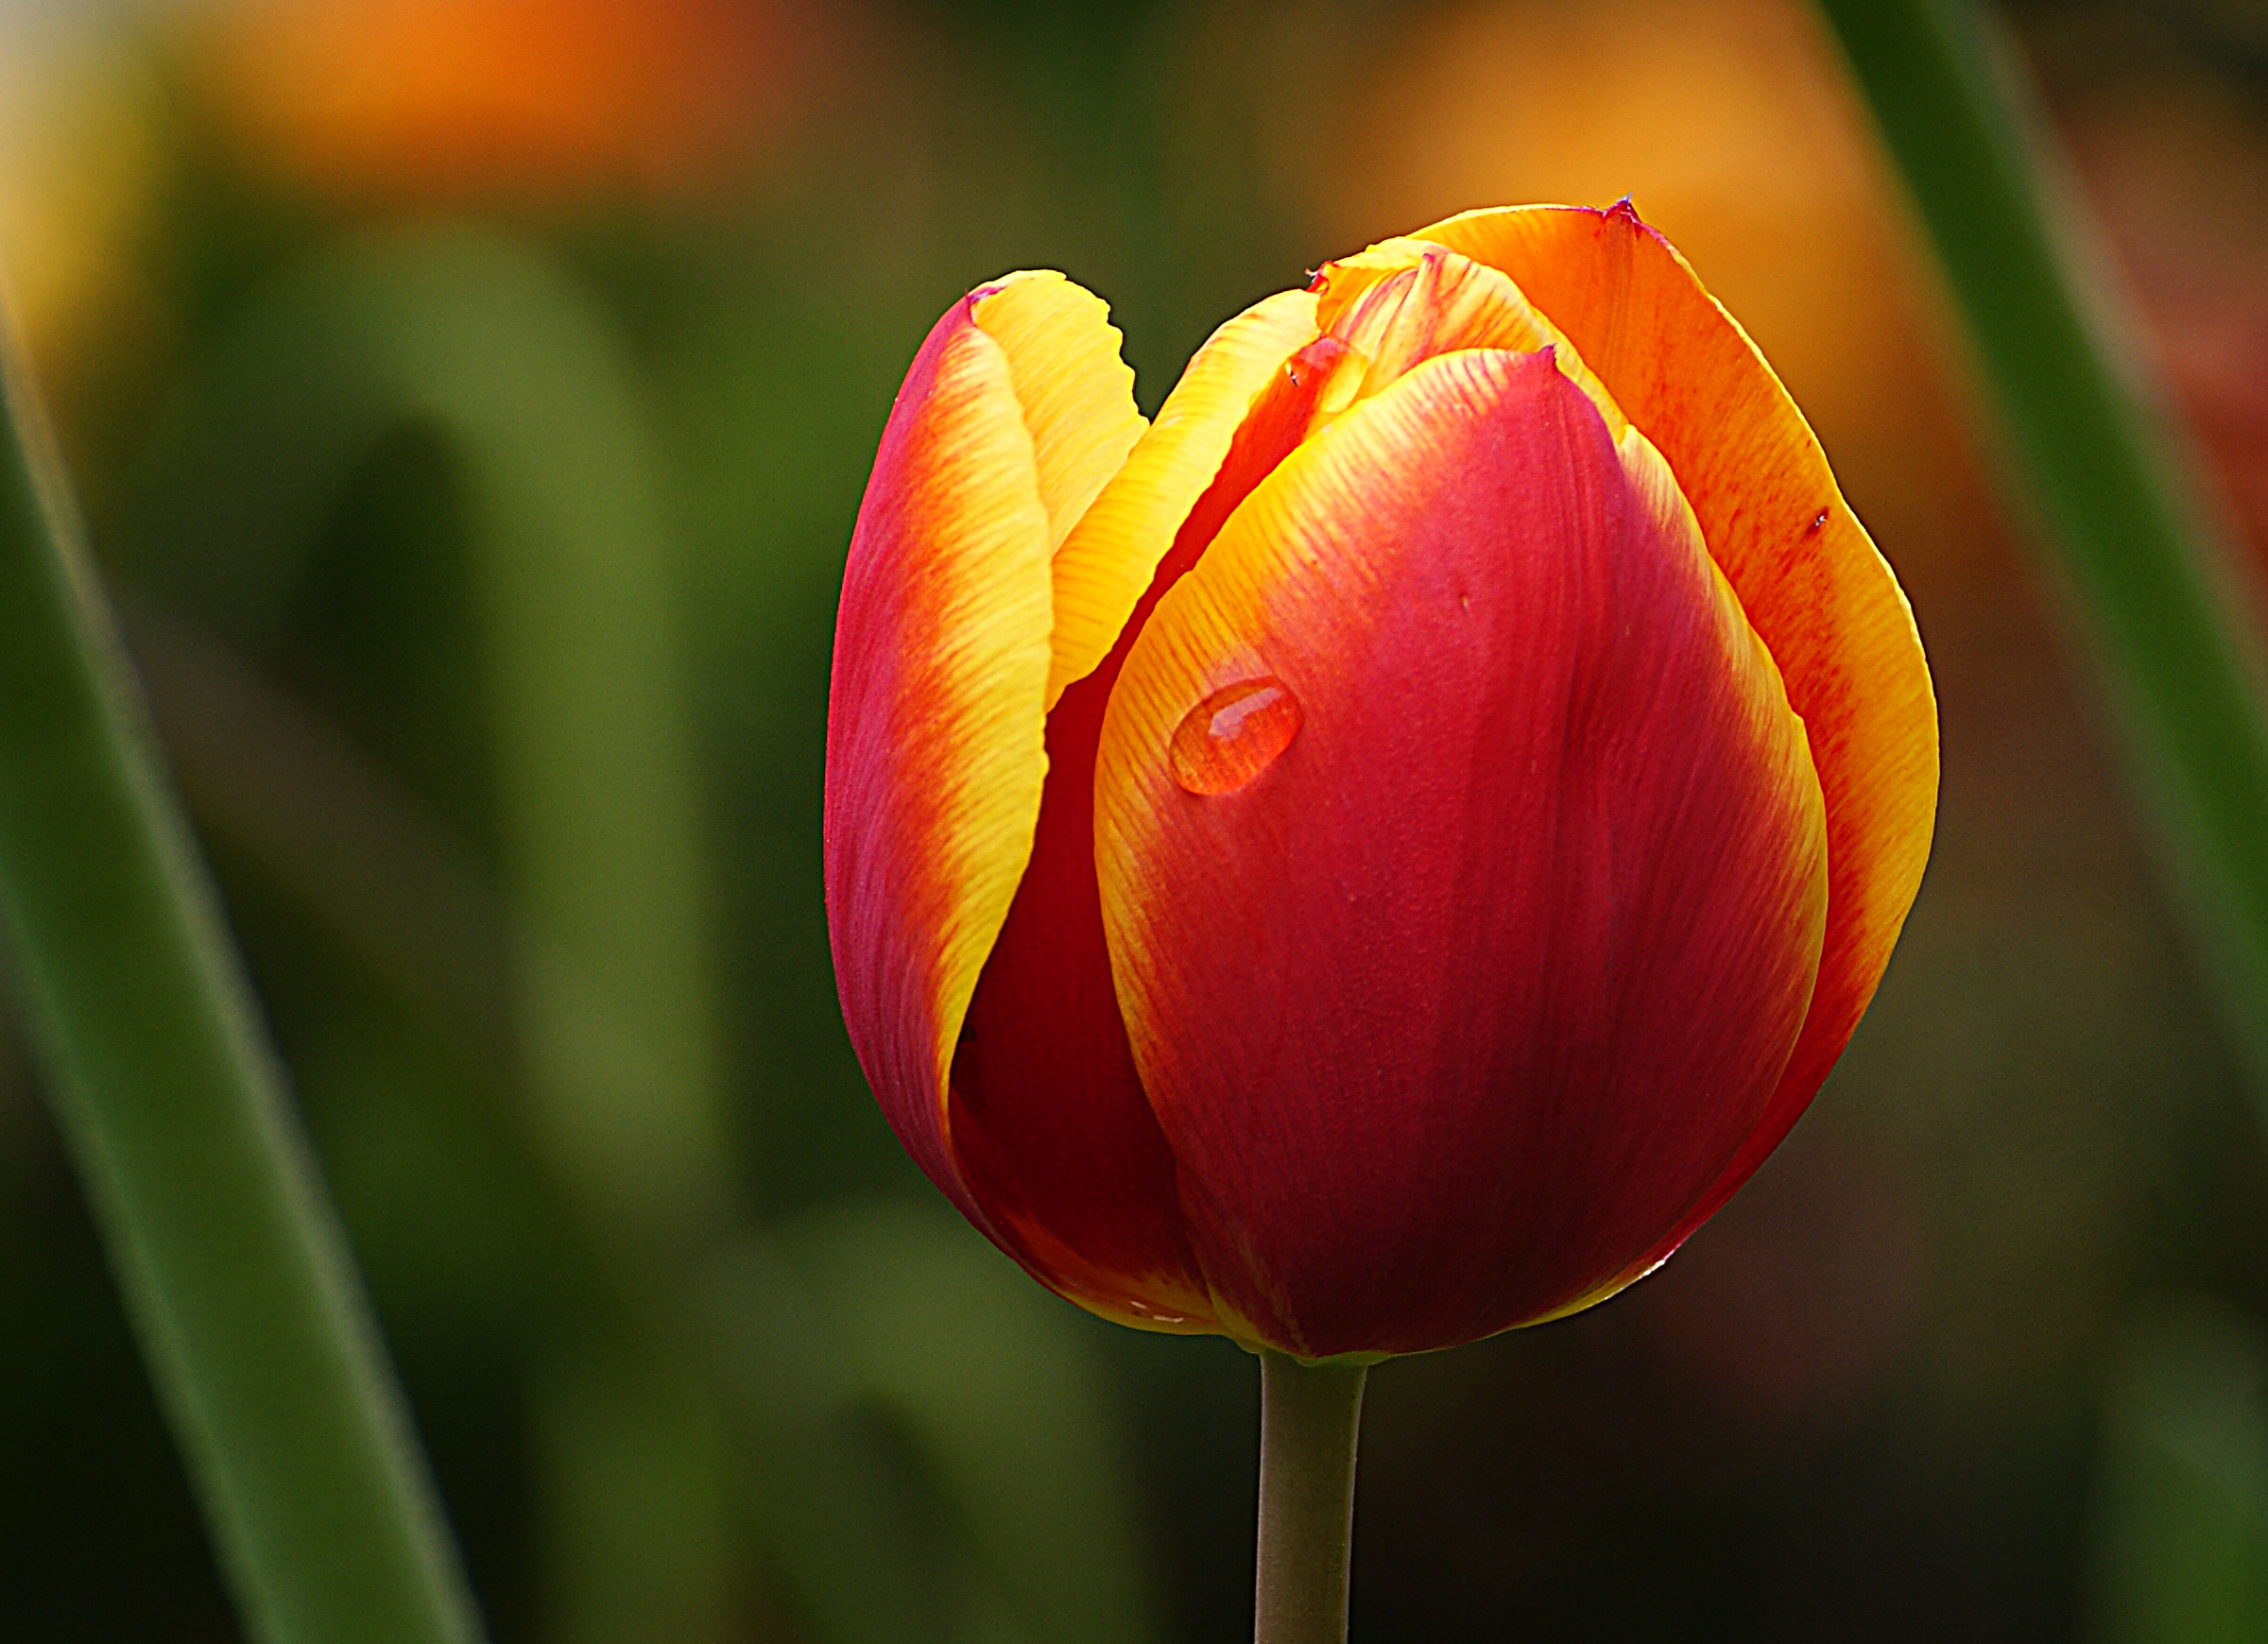
plant, flower, petal, tulip, red, yellow, flora, close up, tulips, blooms, sonydslra300, flowersgardening, macro photography, flowering plant, lily family, plant stem, land plant